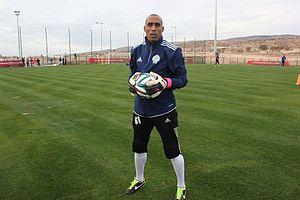
La saison 2015-2016 du Raja Club Athletic est la soixante-septième saison de l'histoire du club.